Question: Please indicate a possible affordance area of the bed that can be used for sleeping
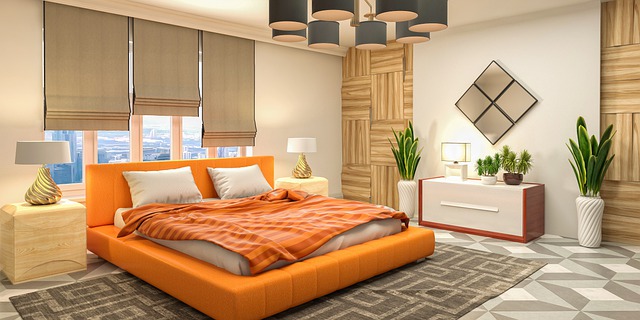
Answer: [117.5, 188, 400.5, 257]